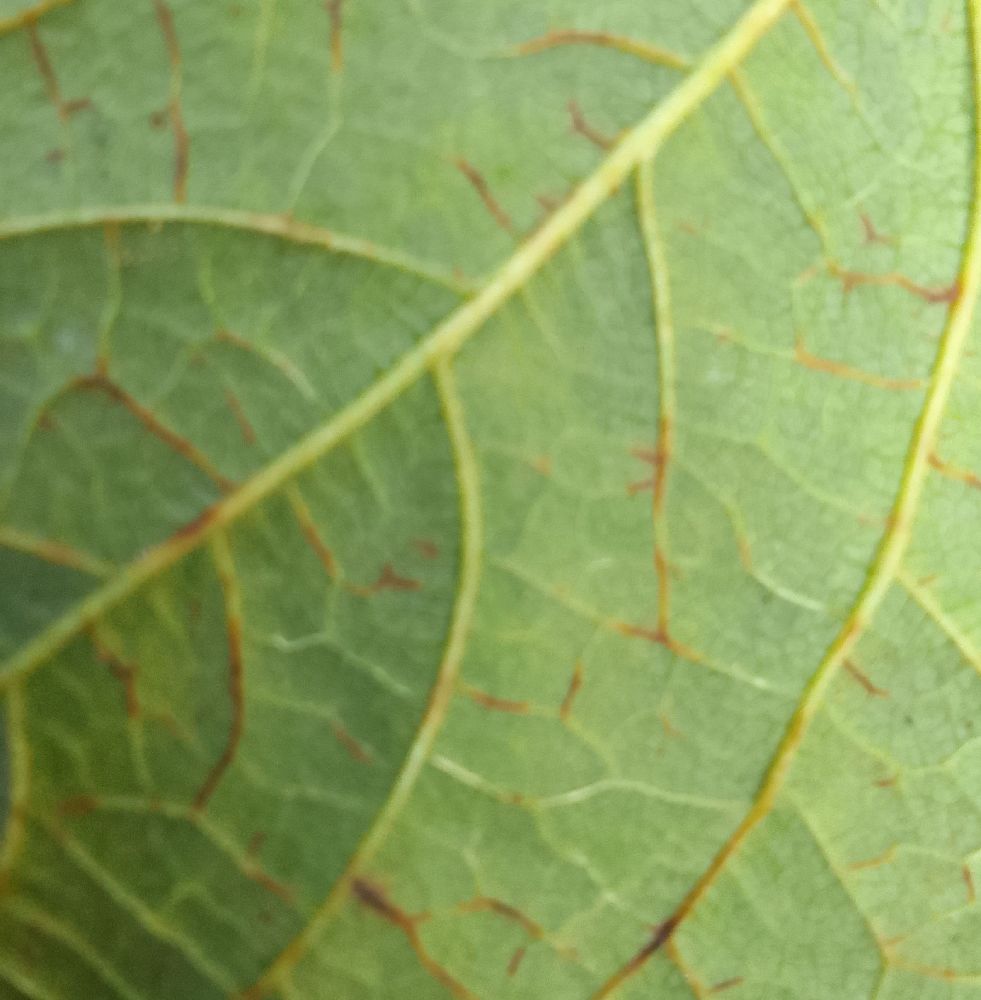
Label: anthracnose